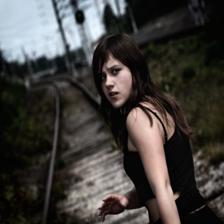
Image emotion (VAD): valence: -0.2, arousal: -0.2, dominance: 0.2
Candidate emotion words:
tense — valence: -0.208, arousal: -0.122, dominance: 0.31
curious — valence: 0.27, arousal: 0.2, dominance: -0.034
annoyed — valence: -0.792, arousal: 0.566, dominance: -0.31
unwanted — valence: -0.646, arousal: 0.092, dominance: -0.59
Best matching emotion: tense